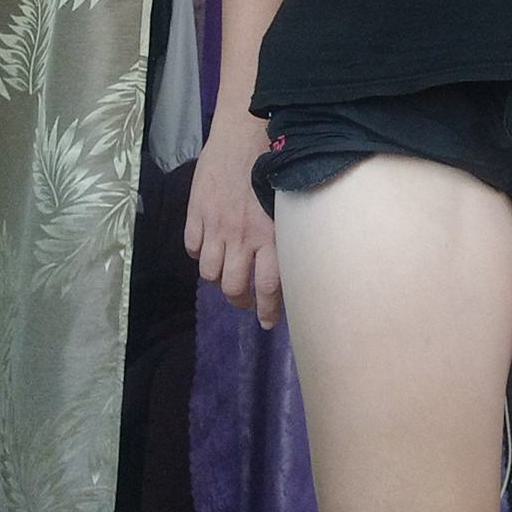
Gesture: no_gesture